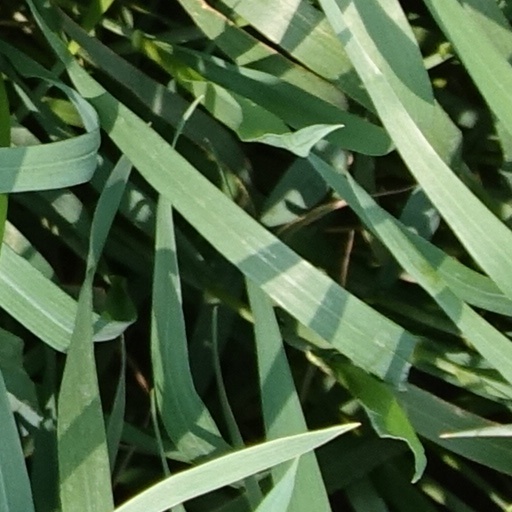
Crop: wheat